Four Days' Battle

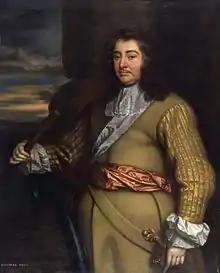
George Monck, commander of the English navy

The Second Anglo-Dutch War arose from an escalation of existing commercial tensions between England and the Netherlands in 1664, involving English provocations in North America and West Africa. Although negotiations to avoid the outbreak of war took place throughout much of 1664, both sides refused to compromise on what they considered were their vital interests in these two areas and in Asia, and hostile acts by each side continued despite diplomatic efforts to avoid war. Louis XIV of France was intent on conquering the Spanish Netherlands and had signed a defensive treaty with the Dutch in 1662, with the intention of dissuading other countries from intervening if France invaded the Habsburg territories there. The existence of this treaty strengthened the Dutch resolve not to make significant concessions, as Johan de Witt believed it would prevent England declaring war. Charles II and his ministers hoped, firstly, to persuade Louis to repudiate the Dutch treaty and to replace it with an Anglo-French alliance, although such an arrangement would not assist Louis' plans for the Spanish Netherlands and, secondly, to strengthen English relations with Sweden and Denmark, both of which had significant fleets. Although neither plan succeeded, Louis considered an Anglo-Dutch war unnecessary and likely to obstruct his plans to acquire Habsburg territory., Charles' ambassador in France reported the French opposed such a war and this gave Charles the hope that, if the Dutch could be provoked into declaring war, the French would evade their treaty obligations which only applied if the Dutch Republic were attacked, and refuse to be drawn into a naval war with England. The war commenced with a declaration of war by the Dutch on 4 March 1665, following English attacks on two Dutch convoys off Cadiz and in the English Channel.